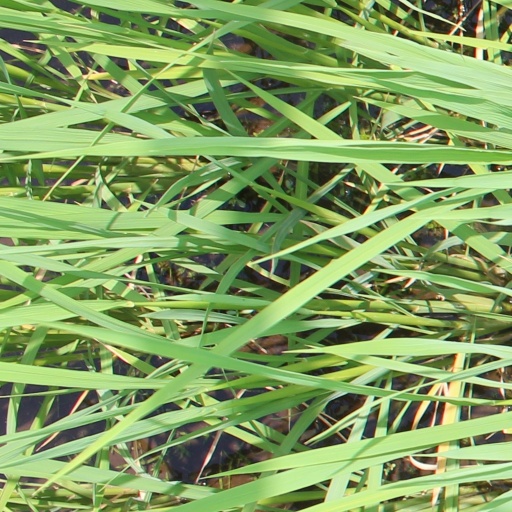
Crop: rice